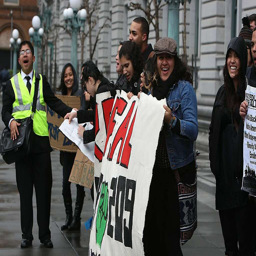
students and person protesting in front .